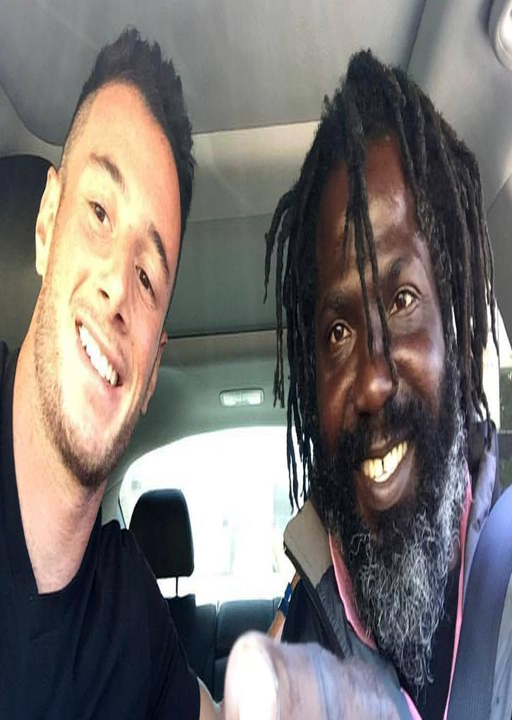
this man 's story of helping homeless man living in tent is inspiring and heartbreaking